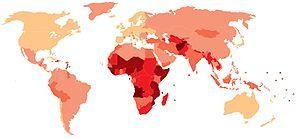
La mortalité infantile est une statistique calculée en faisant le rapport entre le nombre d'enfants morts avant l'âge d’un an sur le nombre total d’enfants nés vivants. Cette statistique est exprimée pour 1 000 naissances. Elle sert essentiellement à juger de la qualité des soins obstétriques et pédiatriques d'un pays.